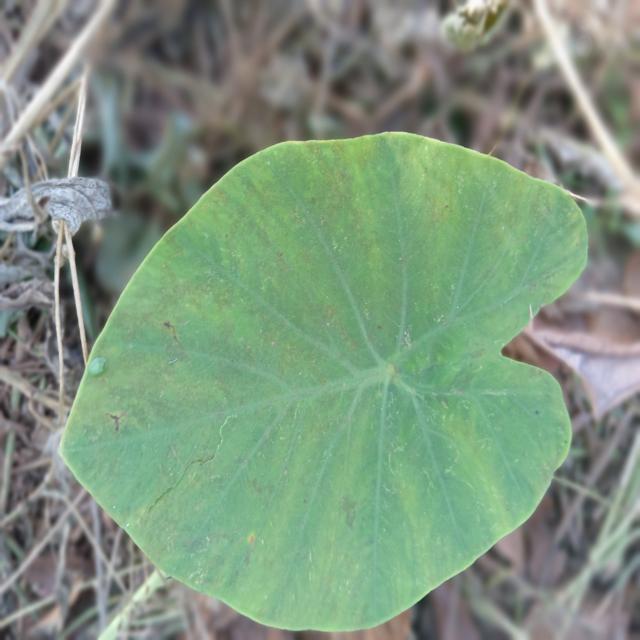
Label: Healthy